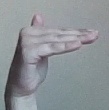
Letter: khaa